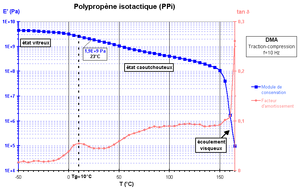
Version anglaise de ce graphe, voir Image:iPP_DMA_10 Hz.png Variation du module de conservation et du facteur de perte avec la température d'un polypropène isotactique (PPi) (polymère thermoplastique semi-cristallin). Courbes obtenues par analyse mécanique dynamique (AMD ou DM(T)A en anglais). Type de sollicitation
Le polypropylène isotactique, de sigle PP et de formule chimique ₙ, est un polymère thermoplastique semi-cristallin de grande consommation.
Une matière thermoplastique est une matière ayant la propriété de se ramollir lorsqu'elle est chauffée suffisamment, mais qui, se refroidissant, redevient dure. Une telle matière conserve donc toujours de manière réversible sa thermoplasticité initiale.